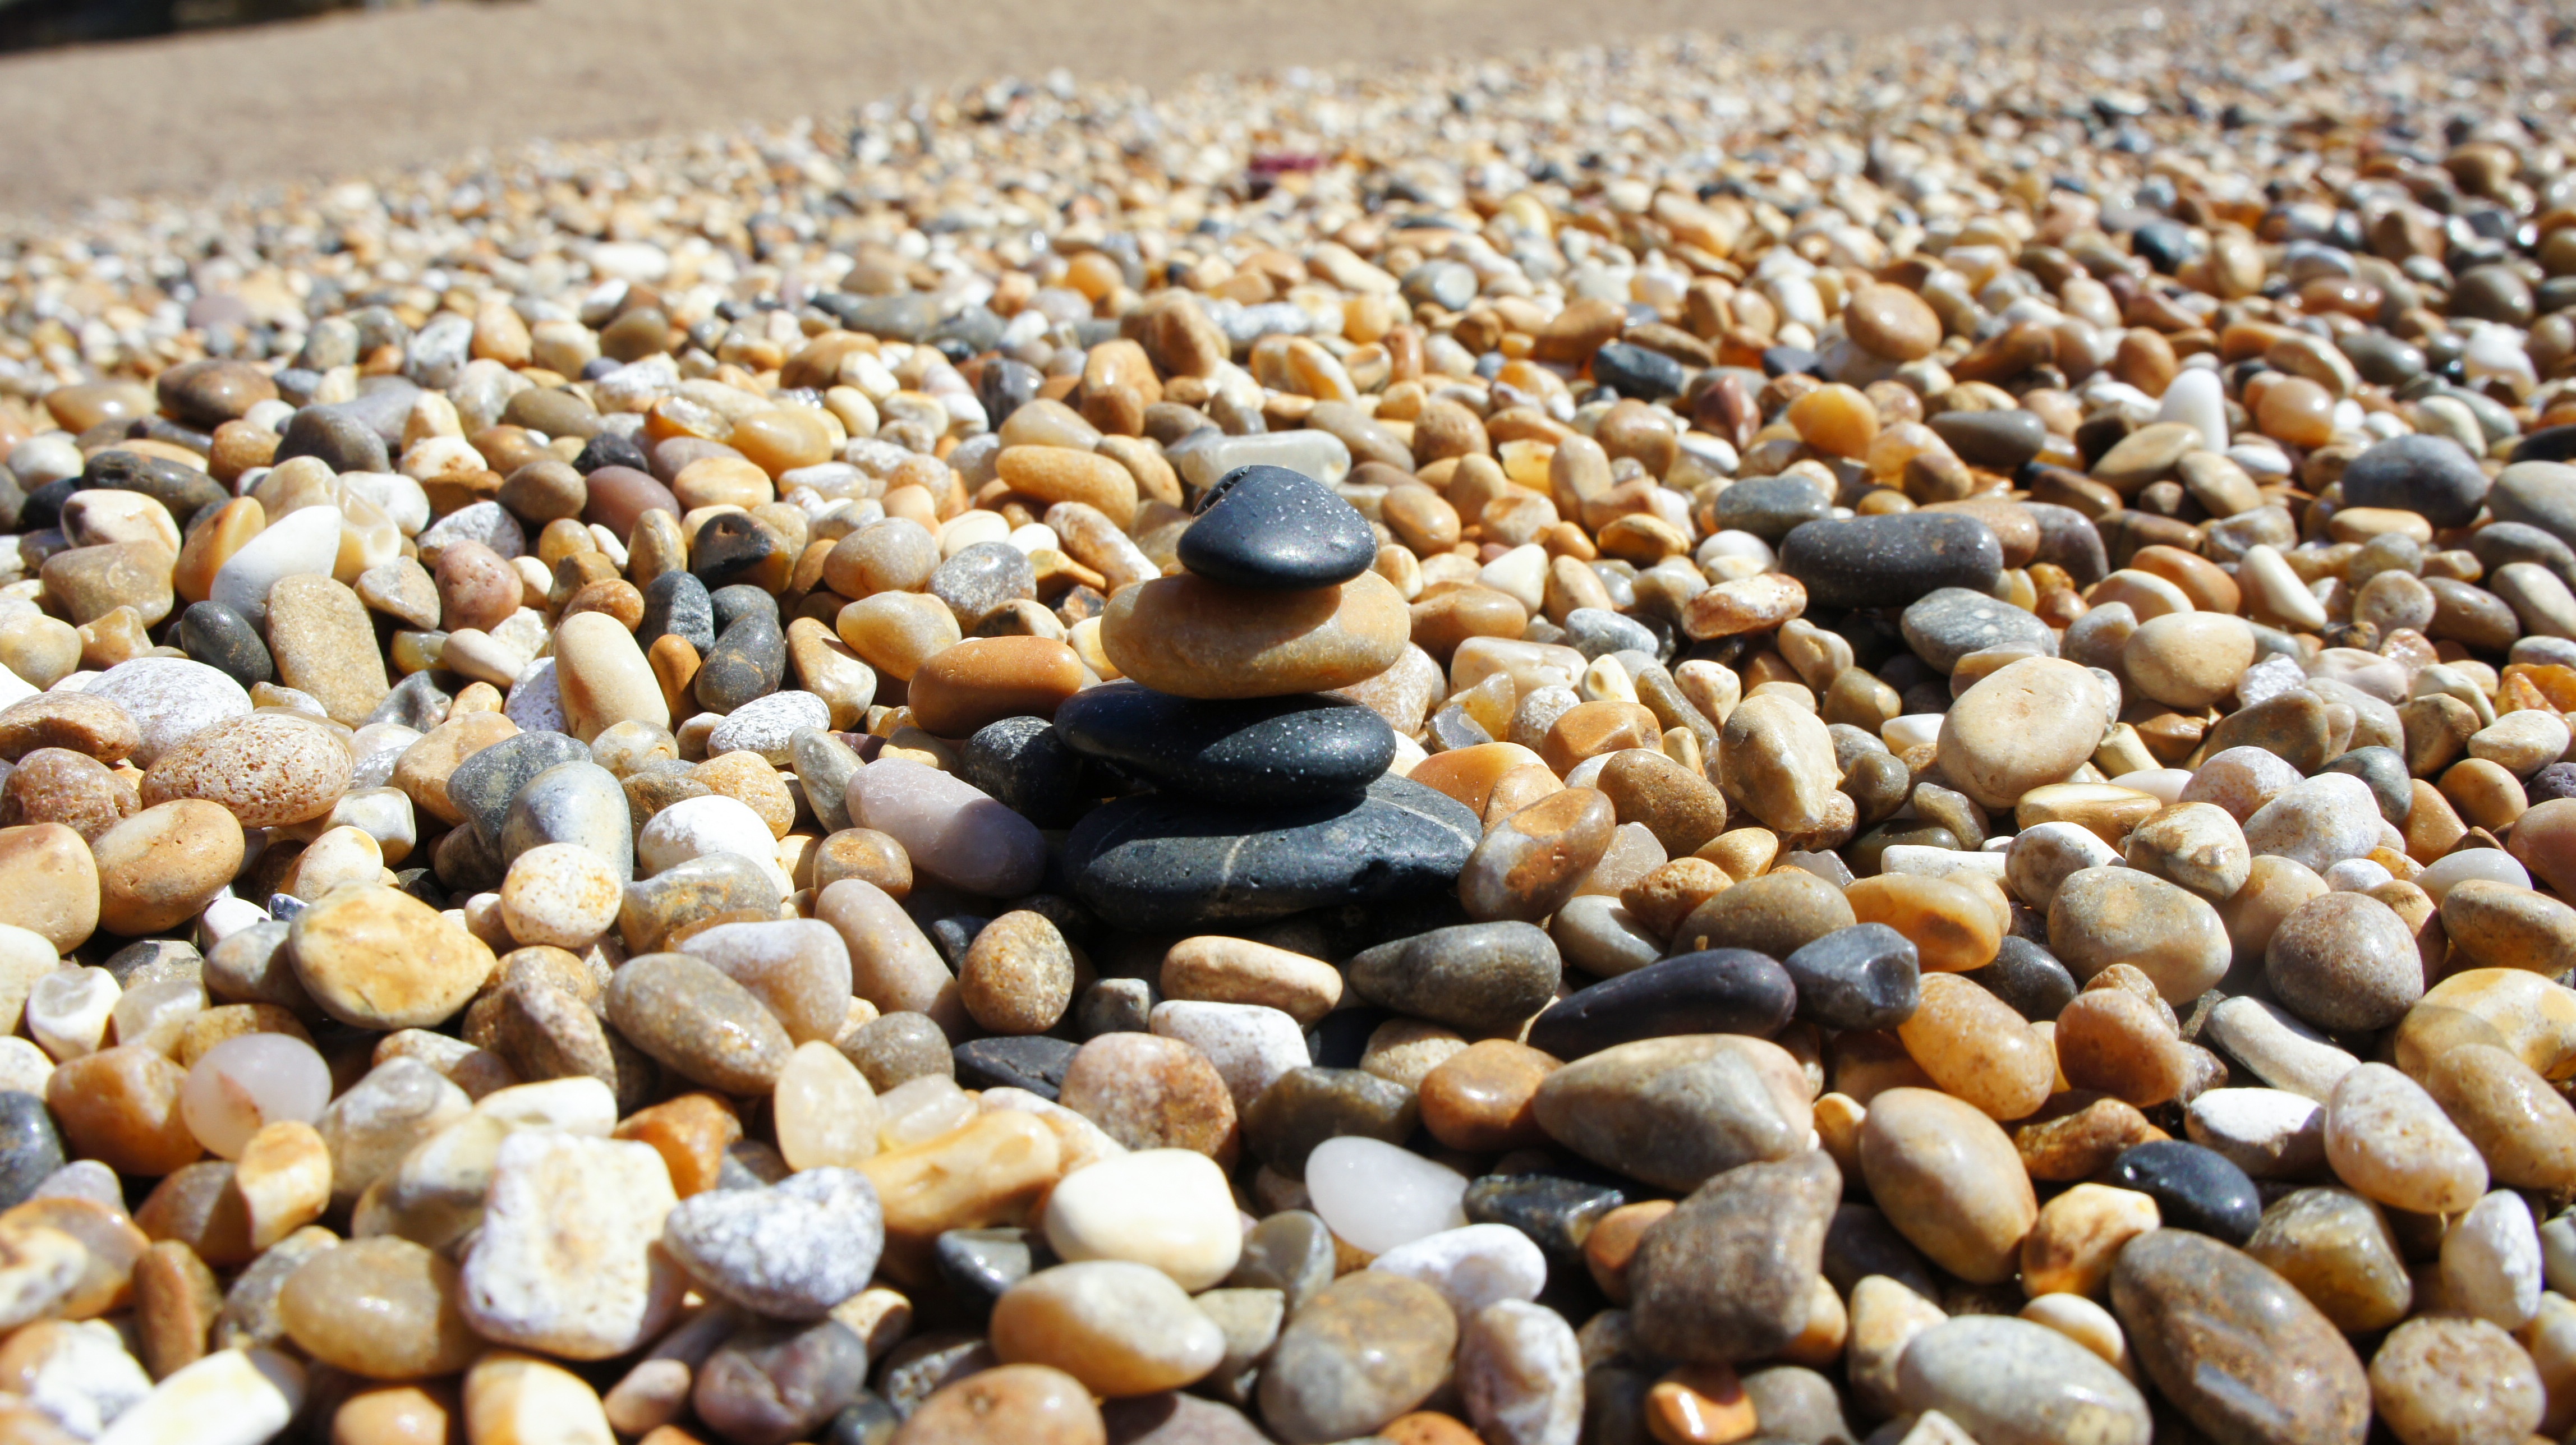
beach, sea, nature, sand, rock, stone, pebble, material, seashell, stones, gravel, pebble beach, grass family